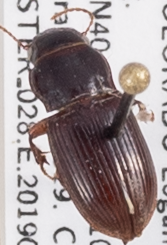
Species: Cratacanthus dubius
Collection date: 2019-07-10
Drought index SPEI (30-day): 1.13
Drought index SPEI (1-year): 1.13
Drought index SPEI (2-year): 0.71